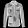
Label: Shirt